Diet in Sikhism

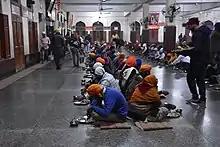
"Langar" communal meal being held at the Golden Temple complex in Amritsar, Punjab, northern India, 20 November 2017

Followers of Sikhism do not have a preference for meat or vegetarian consumption. There are two views on initiated or "Amritdhari Sikhs" and meat consumption. "Amritdhari" Sikhs (i.e. those that follow the Sikh Rehat Maryada - the Official Sikh Code of Conduct) can eat meat (provided it is not Kutha meat). "Amritdharis" that belong to some Sikh sects (e.g. Akhand Kirtani Jatha, Damdami Taksal, Namdhari) are vehemently against the consumption of meat and eggs.